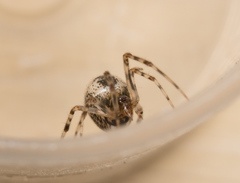
Species: Parasteatoda_tepidariorum